HMS Queen Elizabeth (1913)

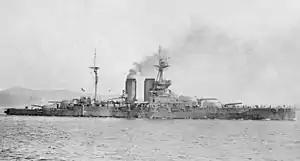
"Queen Elizabeth" in her original configuration at Lemnos, 1915

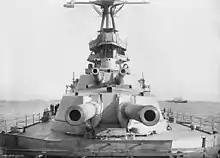
View of forward guns and bridge at Gallipoli, 1915

"Queen Elizabeth", named after Elizabeth I of England, was laid down at Portsmouth Dockyard on 21 October 1912 and was launched on 16 October 1913, completing in January 1915 during the First World War. While still undergoing testing in the Mediterranean, the ship was sent to the Dardanelles for the Allied attempt to knock the Ottoman Empire out of the war. During the attempted military invasion of the Gallipoli on 25 April, "Queen Elizabeth" was the flagship for General Sir Ian Hamilton, commander of the Mediterranean Expeditionary Force.